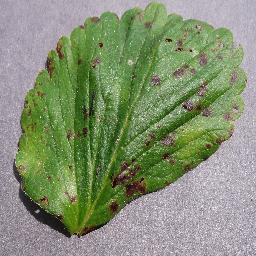
Label: Strawberry___Leaf_scorch